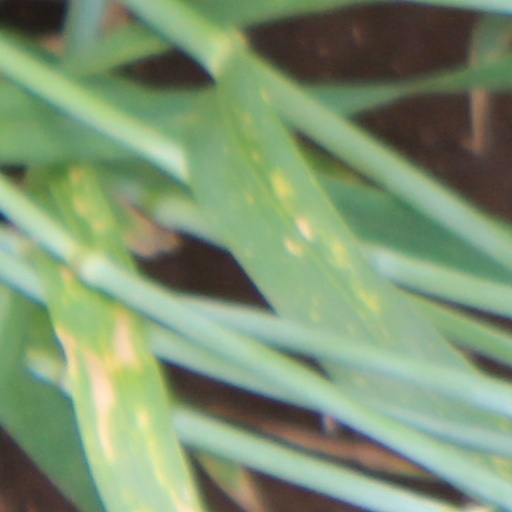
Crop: wheat